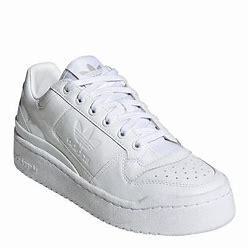
Brand: Adidas
Model: Forum Bold